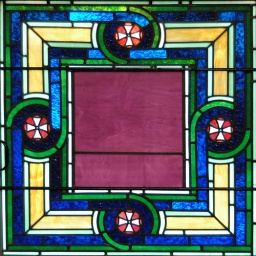
Stained glass window in the Memorial Presbyterian Church in St Augustine, Florida.